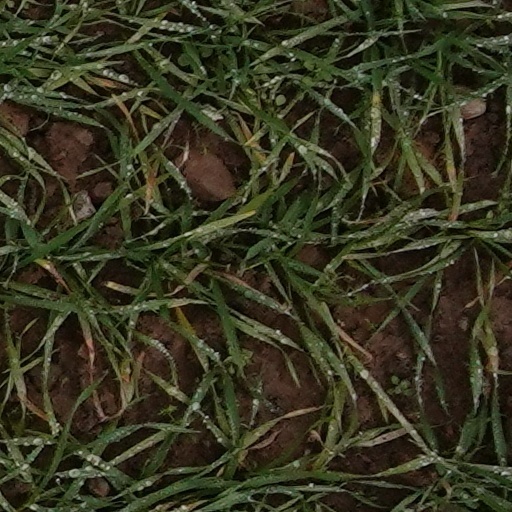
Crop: wheat